Winchester College football

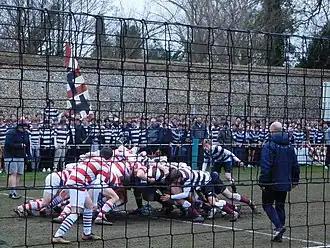
A match between Commoners (red stripe) and Old Tutor's Houses (brown stripe) begins with a hot (scrum) on the halfway line. Supporters watch from behind ropes (rope with blue posts) and a safety net.

Winchester College football, also known as Winkies, is a code of football played at Winchester College in Hampshire, England. Its rules make it somewhat resemble rugby football but with a round football and little handling of the ball. It was once played in South Africa, but is now restricted to the community directly connected to Winchester College. The game's season is during the spring term from January to March, the second term of the academic year. It developed from an unstructured street game of the 17th century into a standardised sport by the early 19th century. This was first played on the top of St. Catherine's Hill with a line of junior boys down each side to keep the ball from rolling away. The game was moved to the College's playing fields, and the lines of boys were replaced with netting. The main game has teams of 15, but in smaller competitions the teams may be of 10 or 6 players.